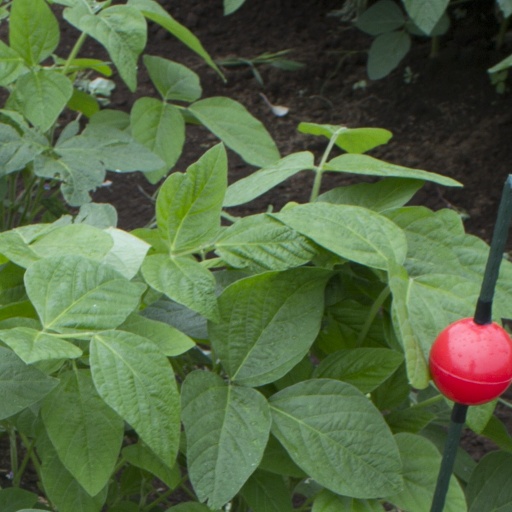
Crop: soybean